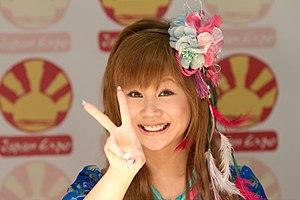
Risa Niigaki du groupe Morning Musume en dédicace à Japan Expo, le samedi 3 juillet 2010 (Paris, France).